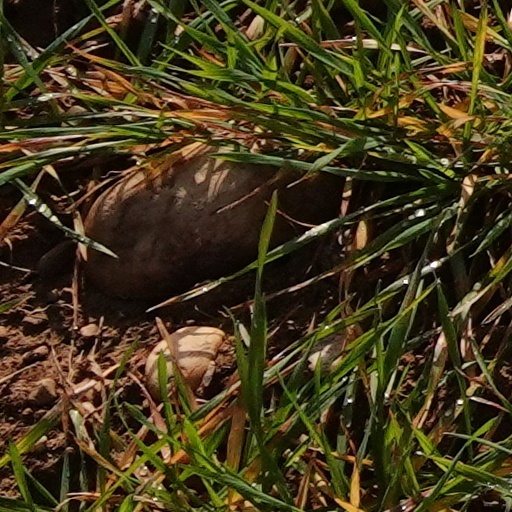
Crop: wheat